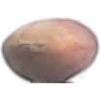
Label: hazelnut